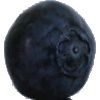
Label: blueberry